Delhi and London Bank

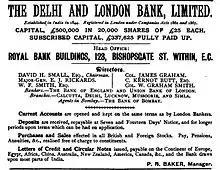
A 1902 advertisement

It was originally incorporated as the Delhi Banking Corporation in India in 1844 and under this better known name in London in 1865.